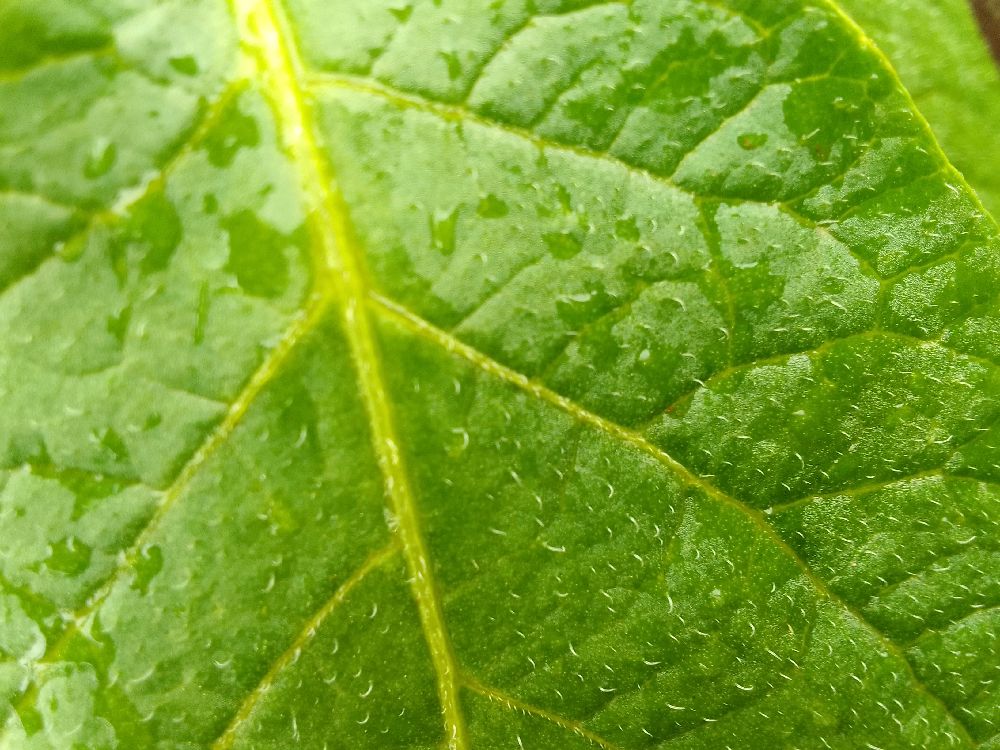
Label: Healthy